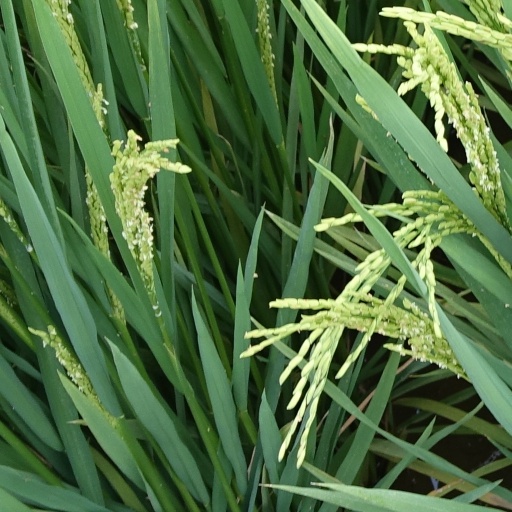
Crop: rice